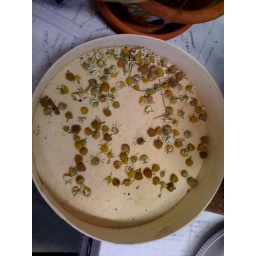
The heads of the chamomile drying in an old fruit box